Lāčplēsis

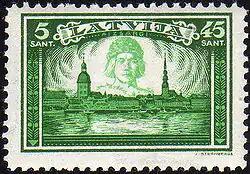
Latvian postage stamp depicting Lāčplēsis as the protector of Riga

The poem opens at the council of the Baltic gods at the palace of Pērkons in the sky where the Father of Destiny declares that Latvians are under threat because Christian crusaders are going to come and conquer the Baltic lands and enslave the Latvian nation. The Gods promise to protect the Latvians. When the meeting comes to an end suddenly Staburadze arrives and ask for advice in her matter: she has found a young man drowning in the river Daugava where he has to turn into stone. Pērkons says that he has chosen this man for an important matter and that he will save the man. The council ends with the question, will the Baltic gods ever come back together?